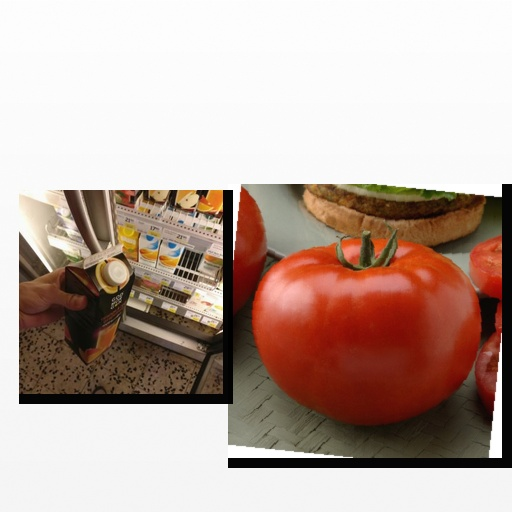
Food items: tomato, grapefruit_juice